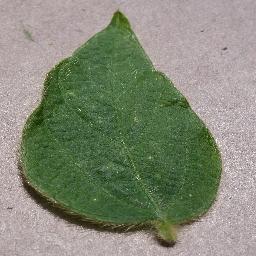
Label: Soybean___healthy